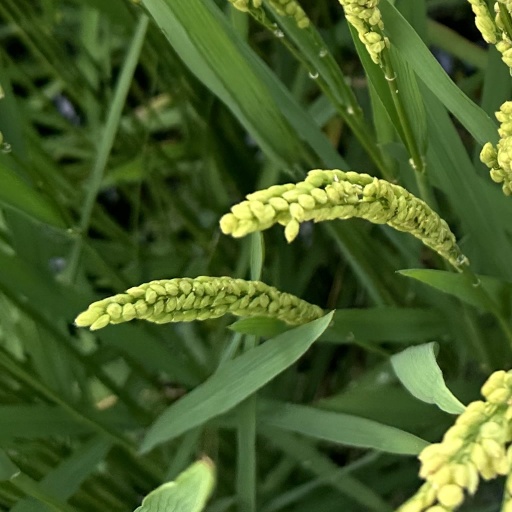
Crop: rice